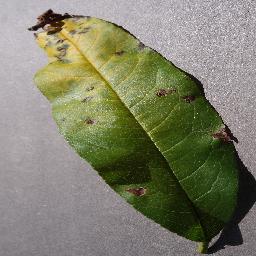
Label: Peach___Bacterial_spot